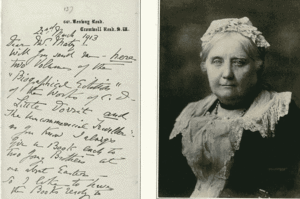
Page 1 d'une lettre manuscrite de Georgina Hogarth, avec une photo de Georgina dans sa vieillesse.
Georgina Hogarth [/'dzɔ:'dzina 'həʊgɑːθ/] est la belle-sœur, la compagne et la confidente du romancier Charles Dickens qui, dans son testament, la décrit comme « le meilleur et le plus sûr ami que puisse avoir un homme ». Elle devient un membre essentiel de la maisonnée des Dickens dès qu'elle s'y installe. Elle suit Dickens après sa séparation d'avec son épouse Catherine et reste auprès de lui jusqu'à sa mort en 1870. Comme pour sa sœur Mary Scott, l'évoquer revient essentiellement à parler de son célèbre beau-frère, sans lequel elle serait sans doute restée inconnue, alors que, partageant son prestige, elle passe à la postérité.